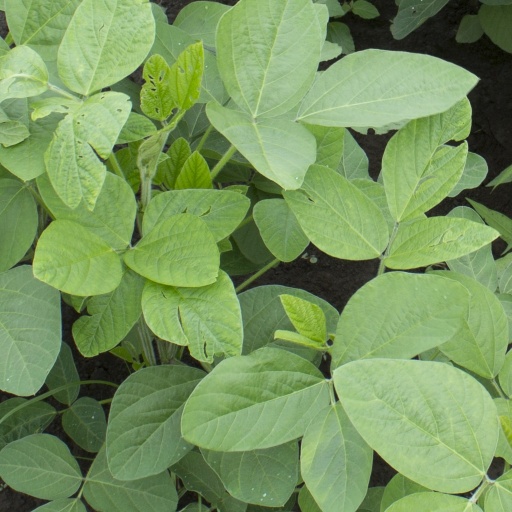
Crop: soybean